Gallon

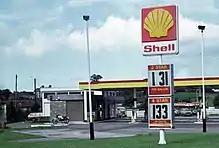
A Shell petrol station selling 2* and 4* (leaded petrol) by the gallon in the UK, circa 1980

The British imperial gallon (frequently called simply "gallon") is defined as exactly 4.54609 litres. It is used in Britain and some other Commonwealth countries, and until 1976 was defined as the volume of water at whose mass is .